Maltese language

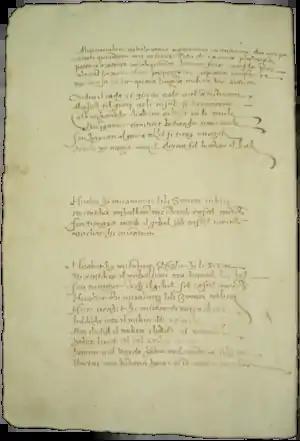
Oldest Maltese text: by Pietru Caxaro, 15th century

The origins of the Maltese language are attributed to the arrival, early in the 11th century, of settlers from neighbouring Sicily, where Siculo-Arabic was spoken, reversing the Fatimid Caliphate's conquest of the island at the end of the 9th century. This claim has been corroborated by genetic studies, which show that contemporary Maltese people share common ancestry with Sicilians and Calabrians, with little genetic input from North Africa and the Levant.